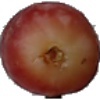
Label: Grape Pink 1